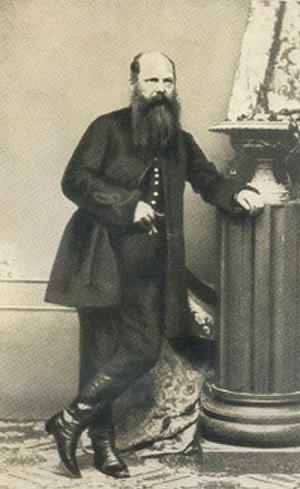
Mihály Mosonyi
Mihaly Mosonyi opr. var en ungarsk komponist, pianist og lærer.